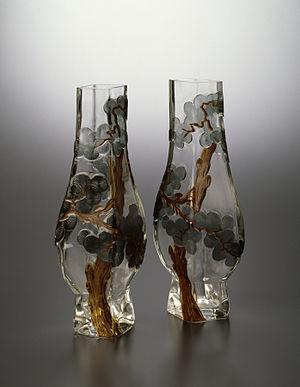
Appert Frères est une société française spécialisée dans la verrerie, active entre 1832 et 1947.
François-Eugène Rousseau, né à Paris le 17 mars 1827 et décédé dans la même ville le 12 juin 1890, est un maître verrier, artiste du mouvement des arts décoratifs.